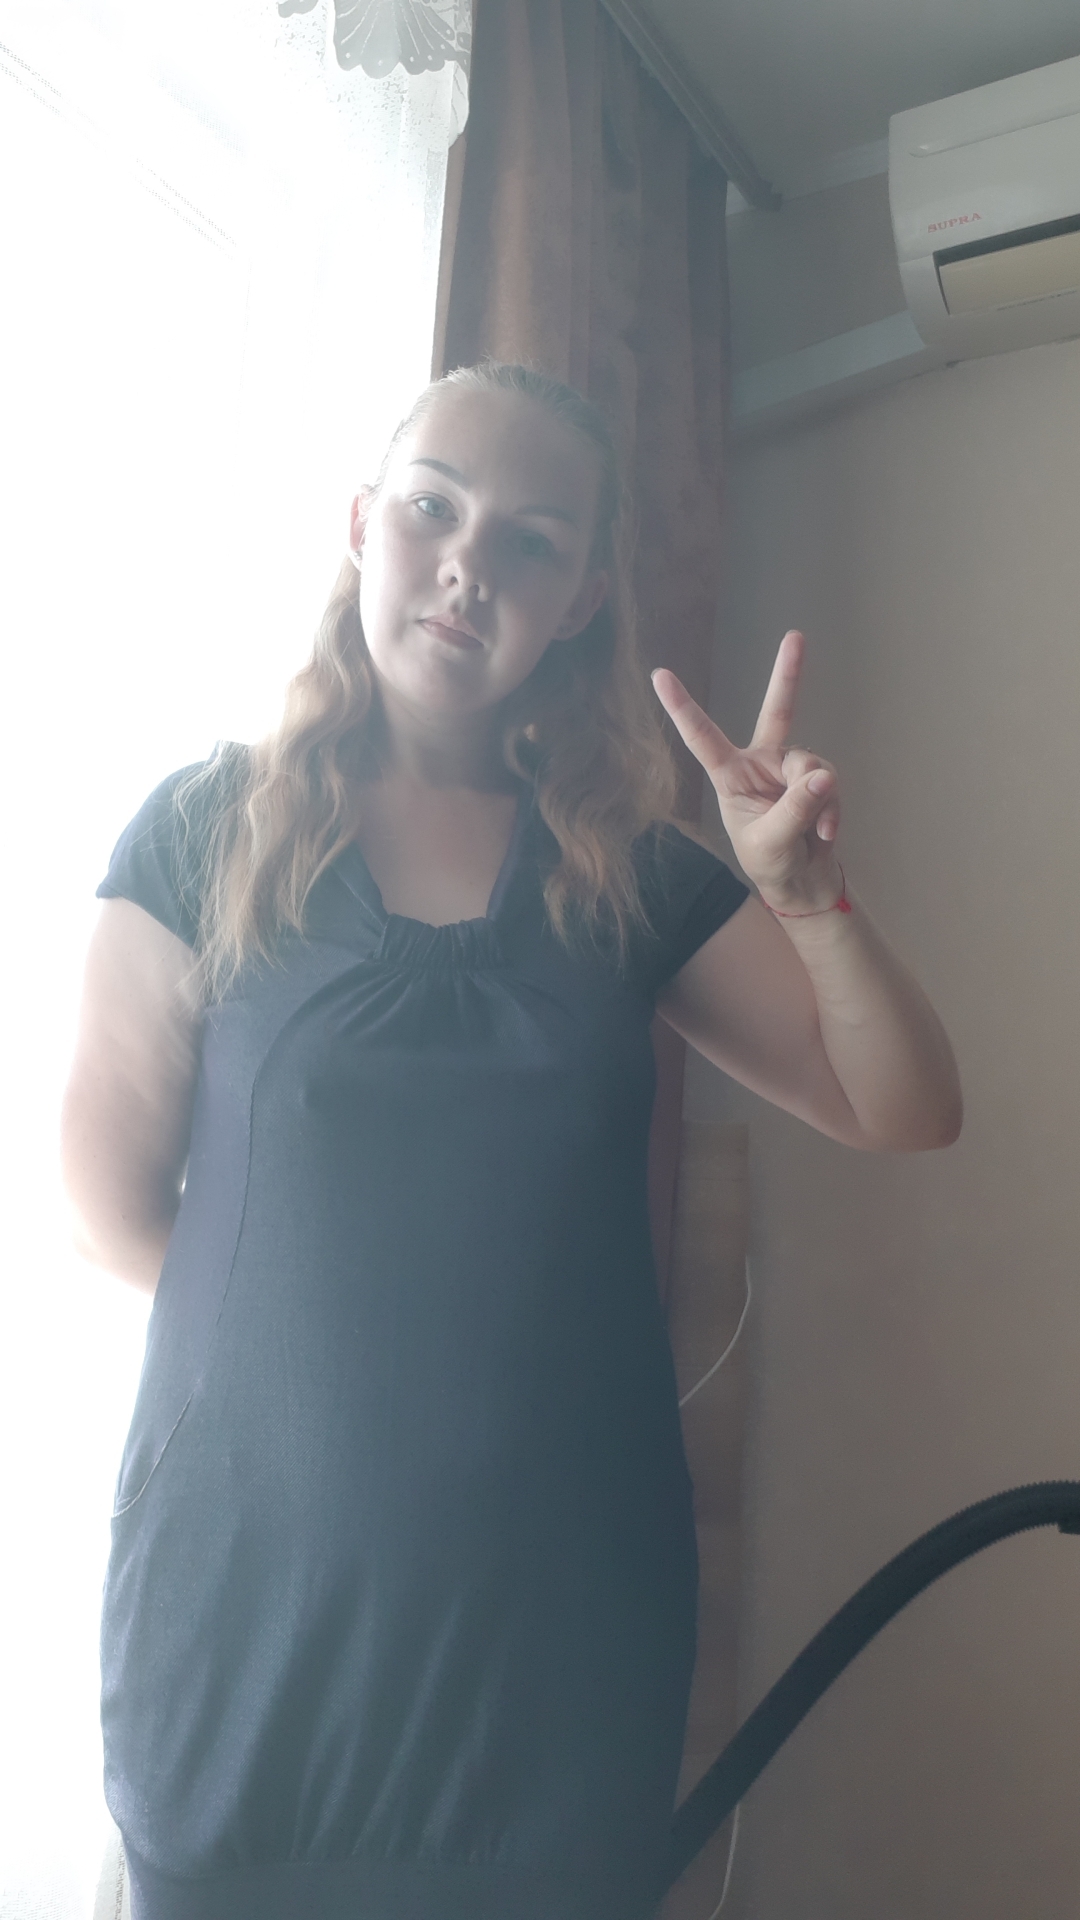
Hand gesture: peace